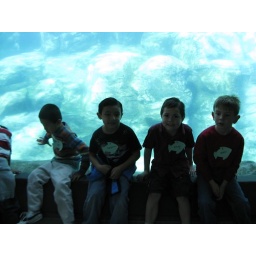
fish in the road 017